Maidan (Kolkata)

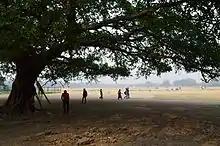
Life on Maidan

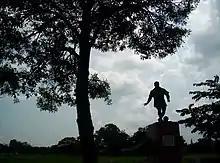
Statue of legendary Indian footballer Gostho Pal at Maidan

The second oldest cricket club named Calcutta Cricket Club was founded in Maidan in 1792, where football and rugby are currently practiced. The world's oldest hockey tournament, Beighton Cup, was instituted in 1895 and is usually held on the Mohun Bagan ground in the Maidan. For the Indian Football Association, the Maidan has been the nerve centre.